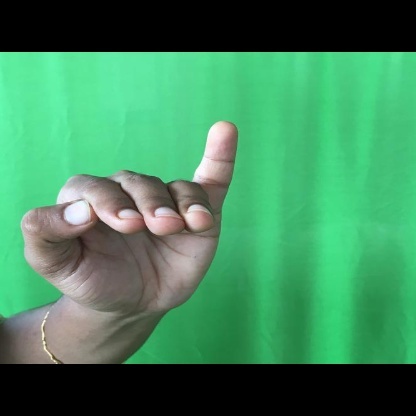
Mudra: Hamsapaksha